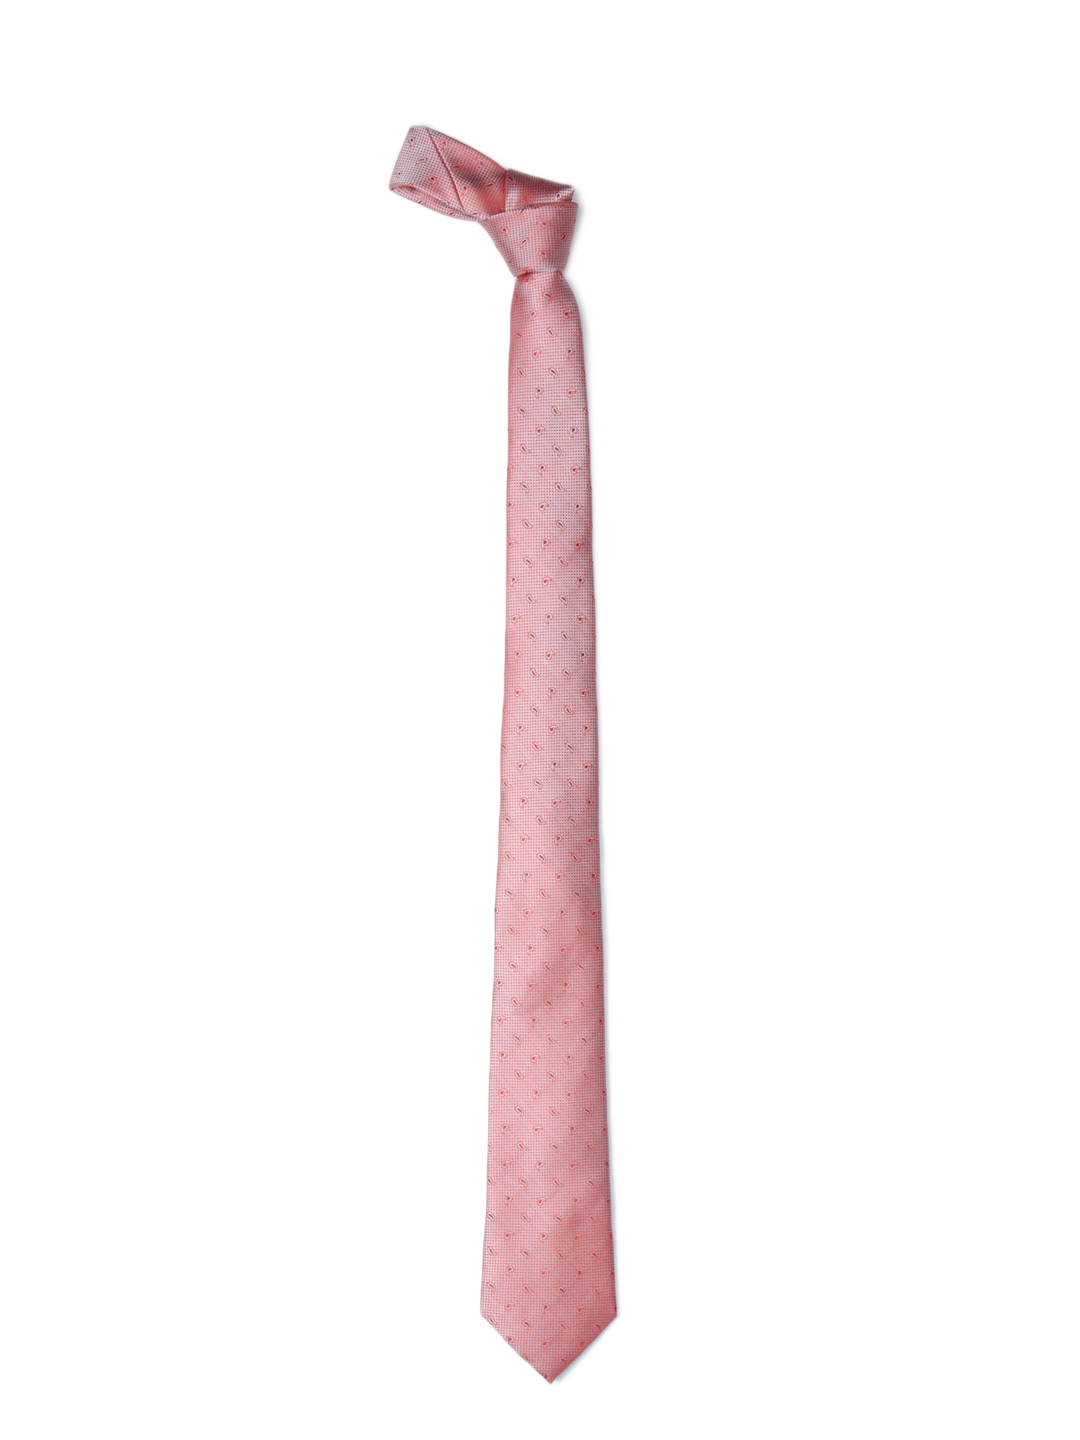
Park Avenue Men Red Tie
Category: Accessories / Ties / Ties
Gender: Men
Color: Red
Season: Summer 2012
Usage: Formal